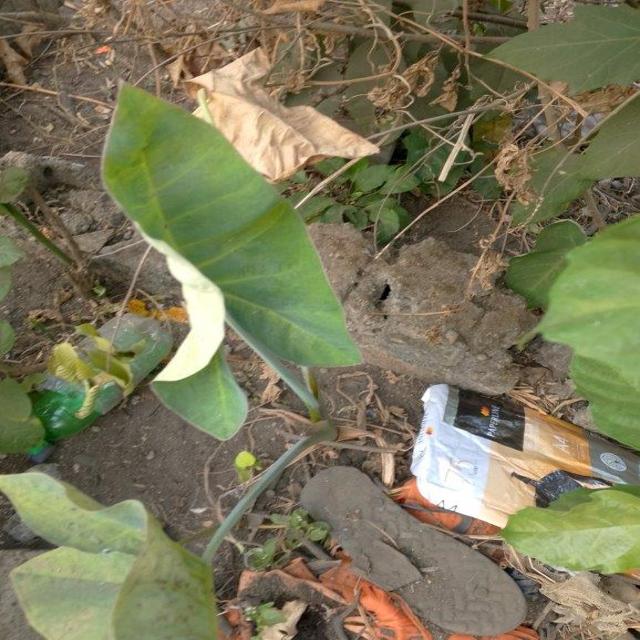
Label: Late_Blight